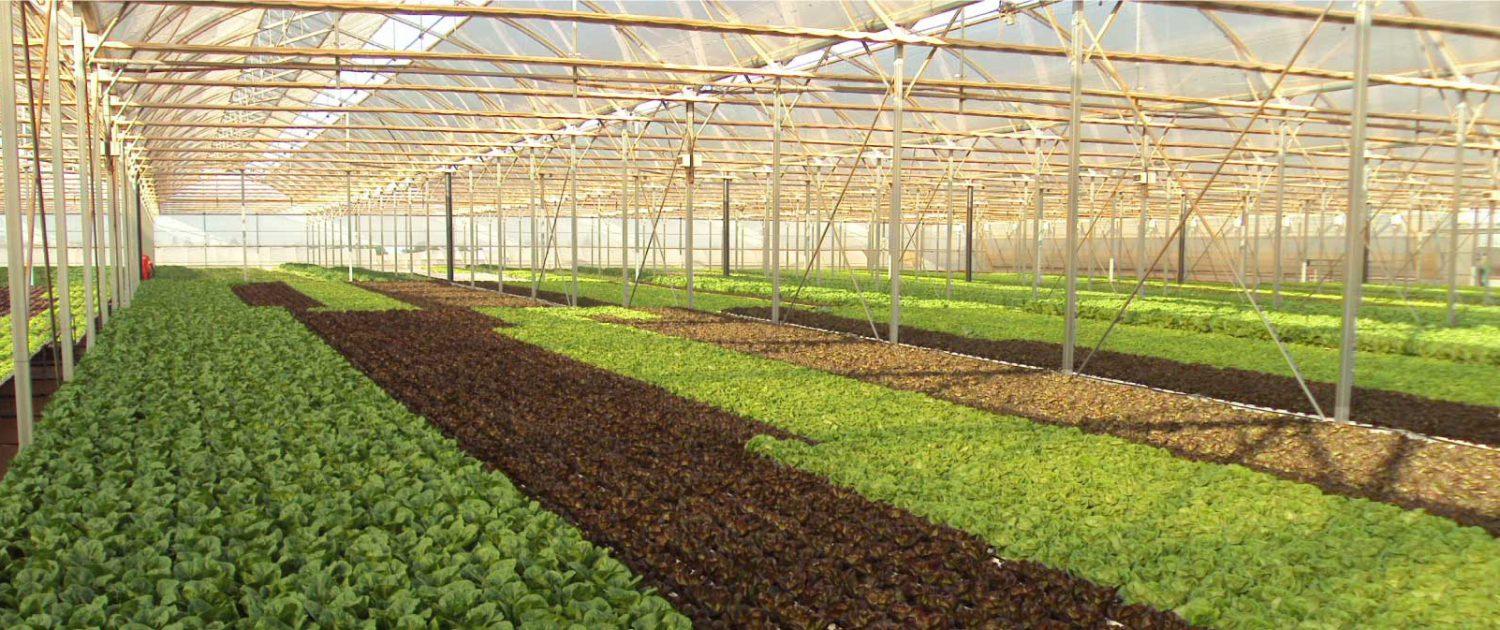
Kilimo maalum kinacholenga kuzalisha mbegu bora kwa ajili ya kupanda tena, mazao yamepangwa kwa utaratibu wa mistari ndani mazingira ambayo huruhusu udhibiti wa hali ya hewa wadudu na magonjwa, hii ni muhimu ili kupata mbegu zenye ubora wa hali ya juu.